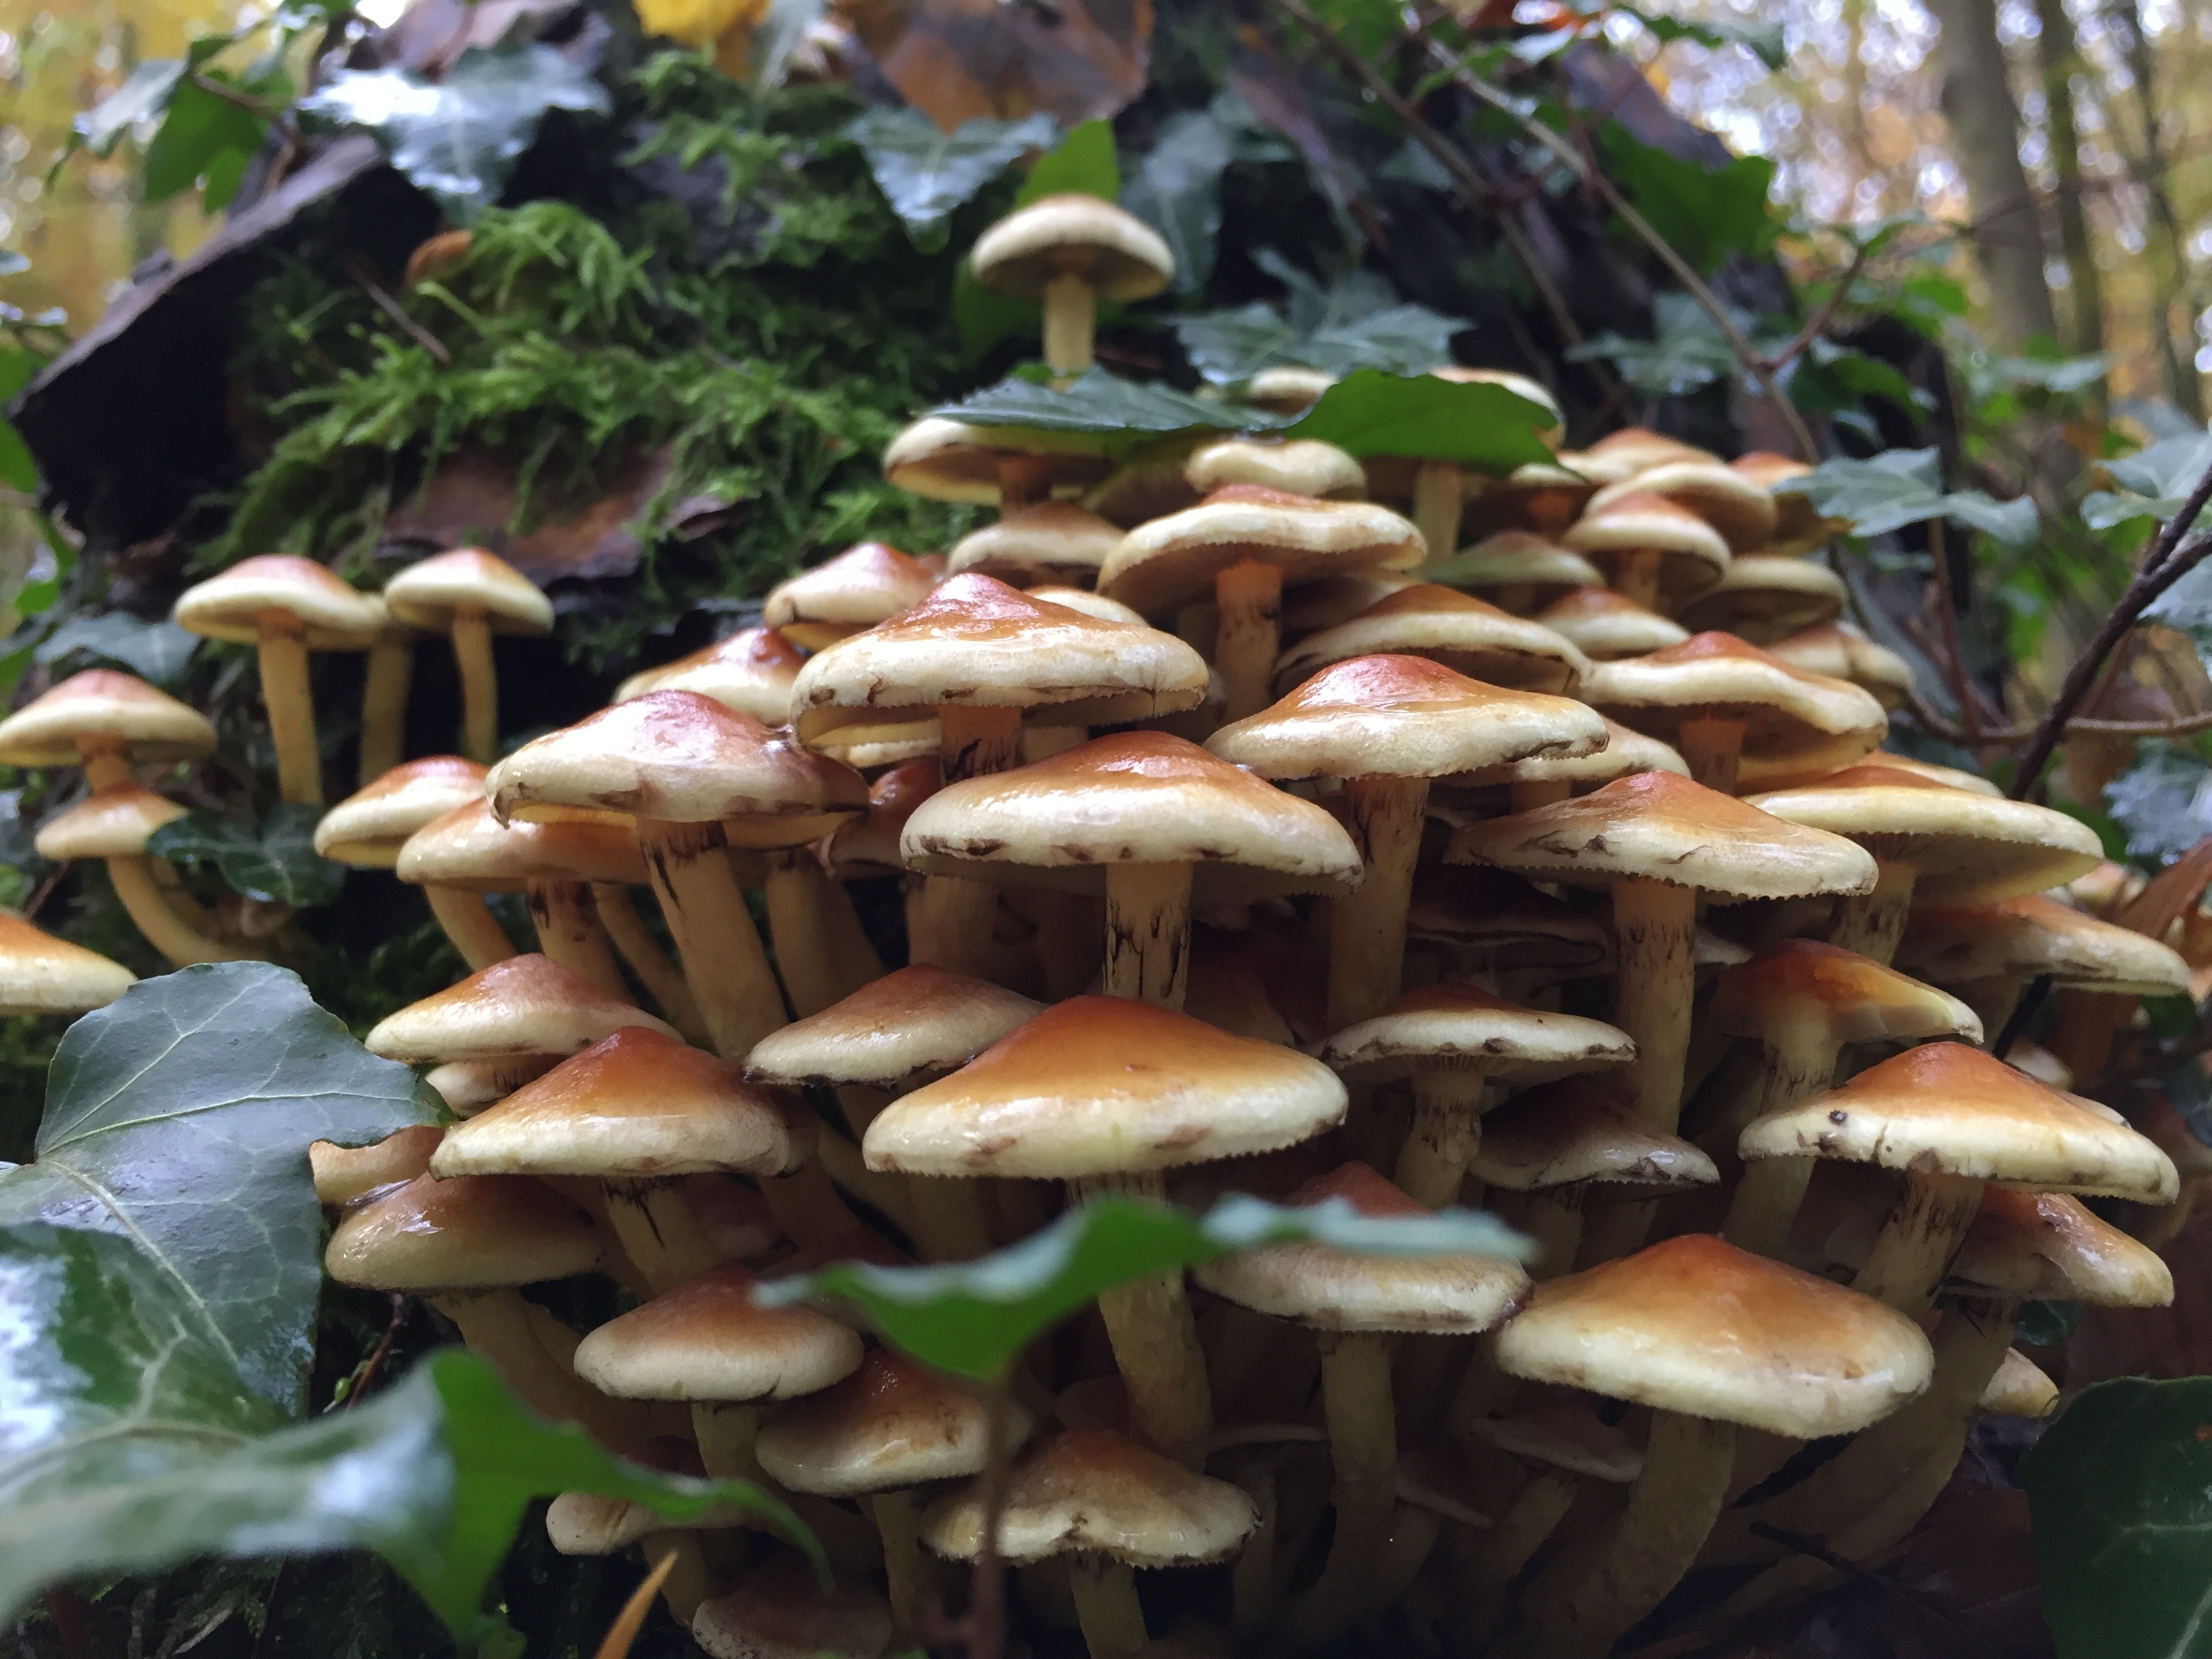
nature, forest, autumn, mushroom, fungus, mushrooms, auriculariales, herbstimpression, agaricus, tree fungus, mushrooms on tree, matsutake, oyster mushroom, edible mushroom, shiitake, medicinal mushroom, agaricomycetes, agaricaceae, champignon mushroom, penny bun, pleurotus eryngii, lingzhi mushroom